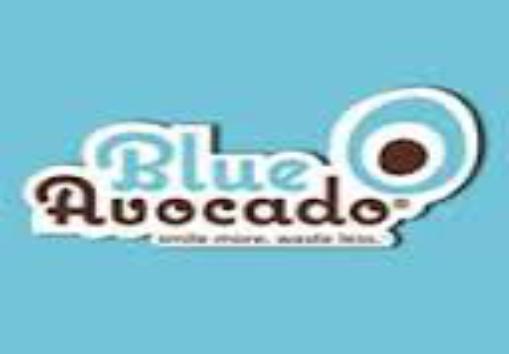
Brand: Blue Avocado
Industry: Others